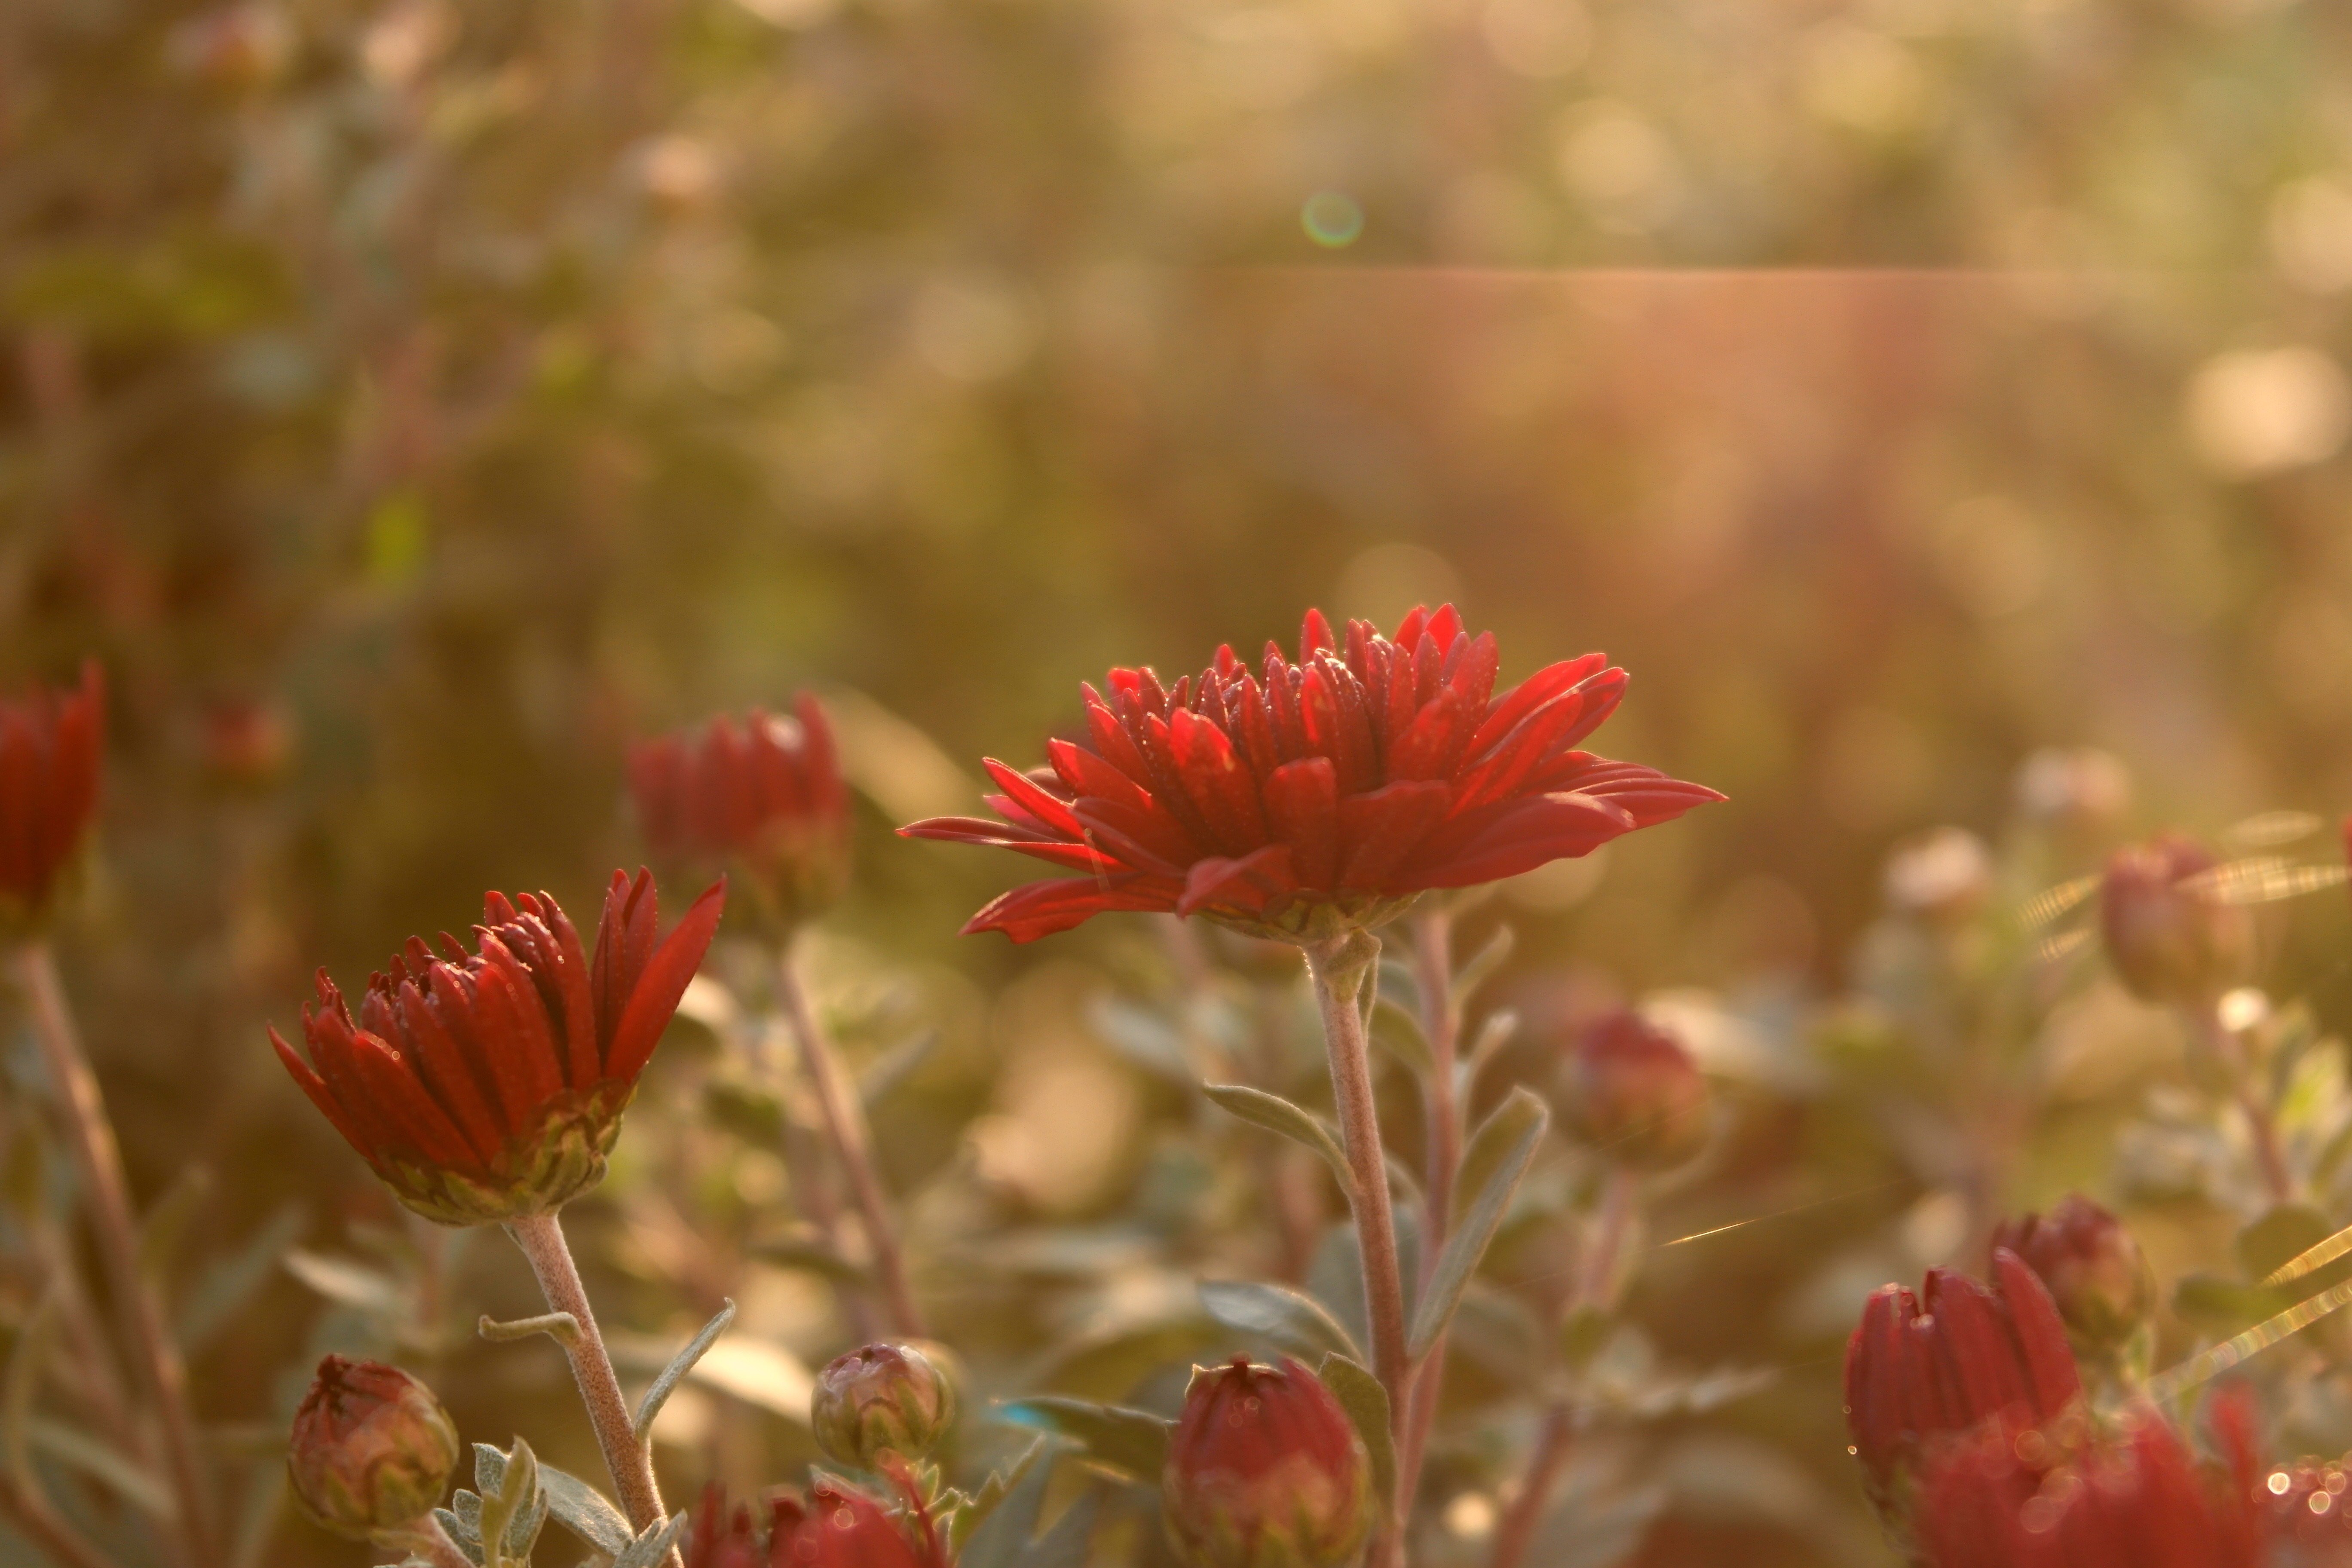
nature, blossom, plant, meadow, prairie, leaf, flower, petal, red, autumn, botany, flora, wildflower, macro photography, sun rays, flowering plant, land plant, distinction